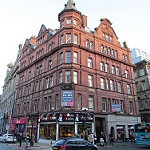
Scene: Outdoor